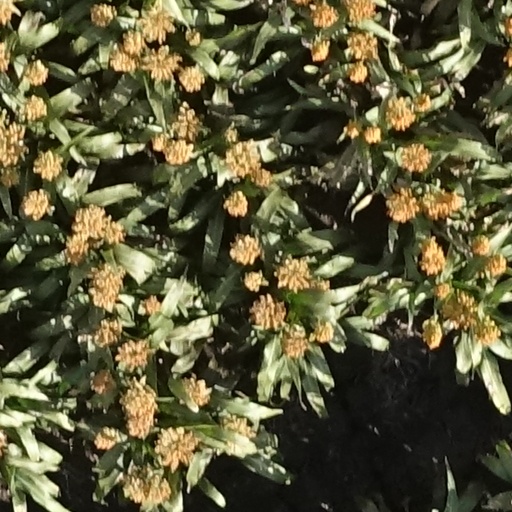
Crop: sorghum